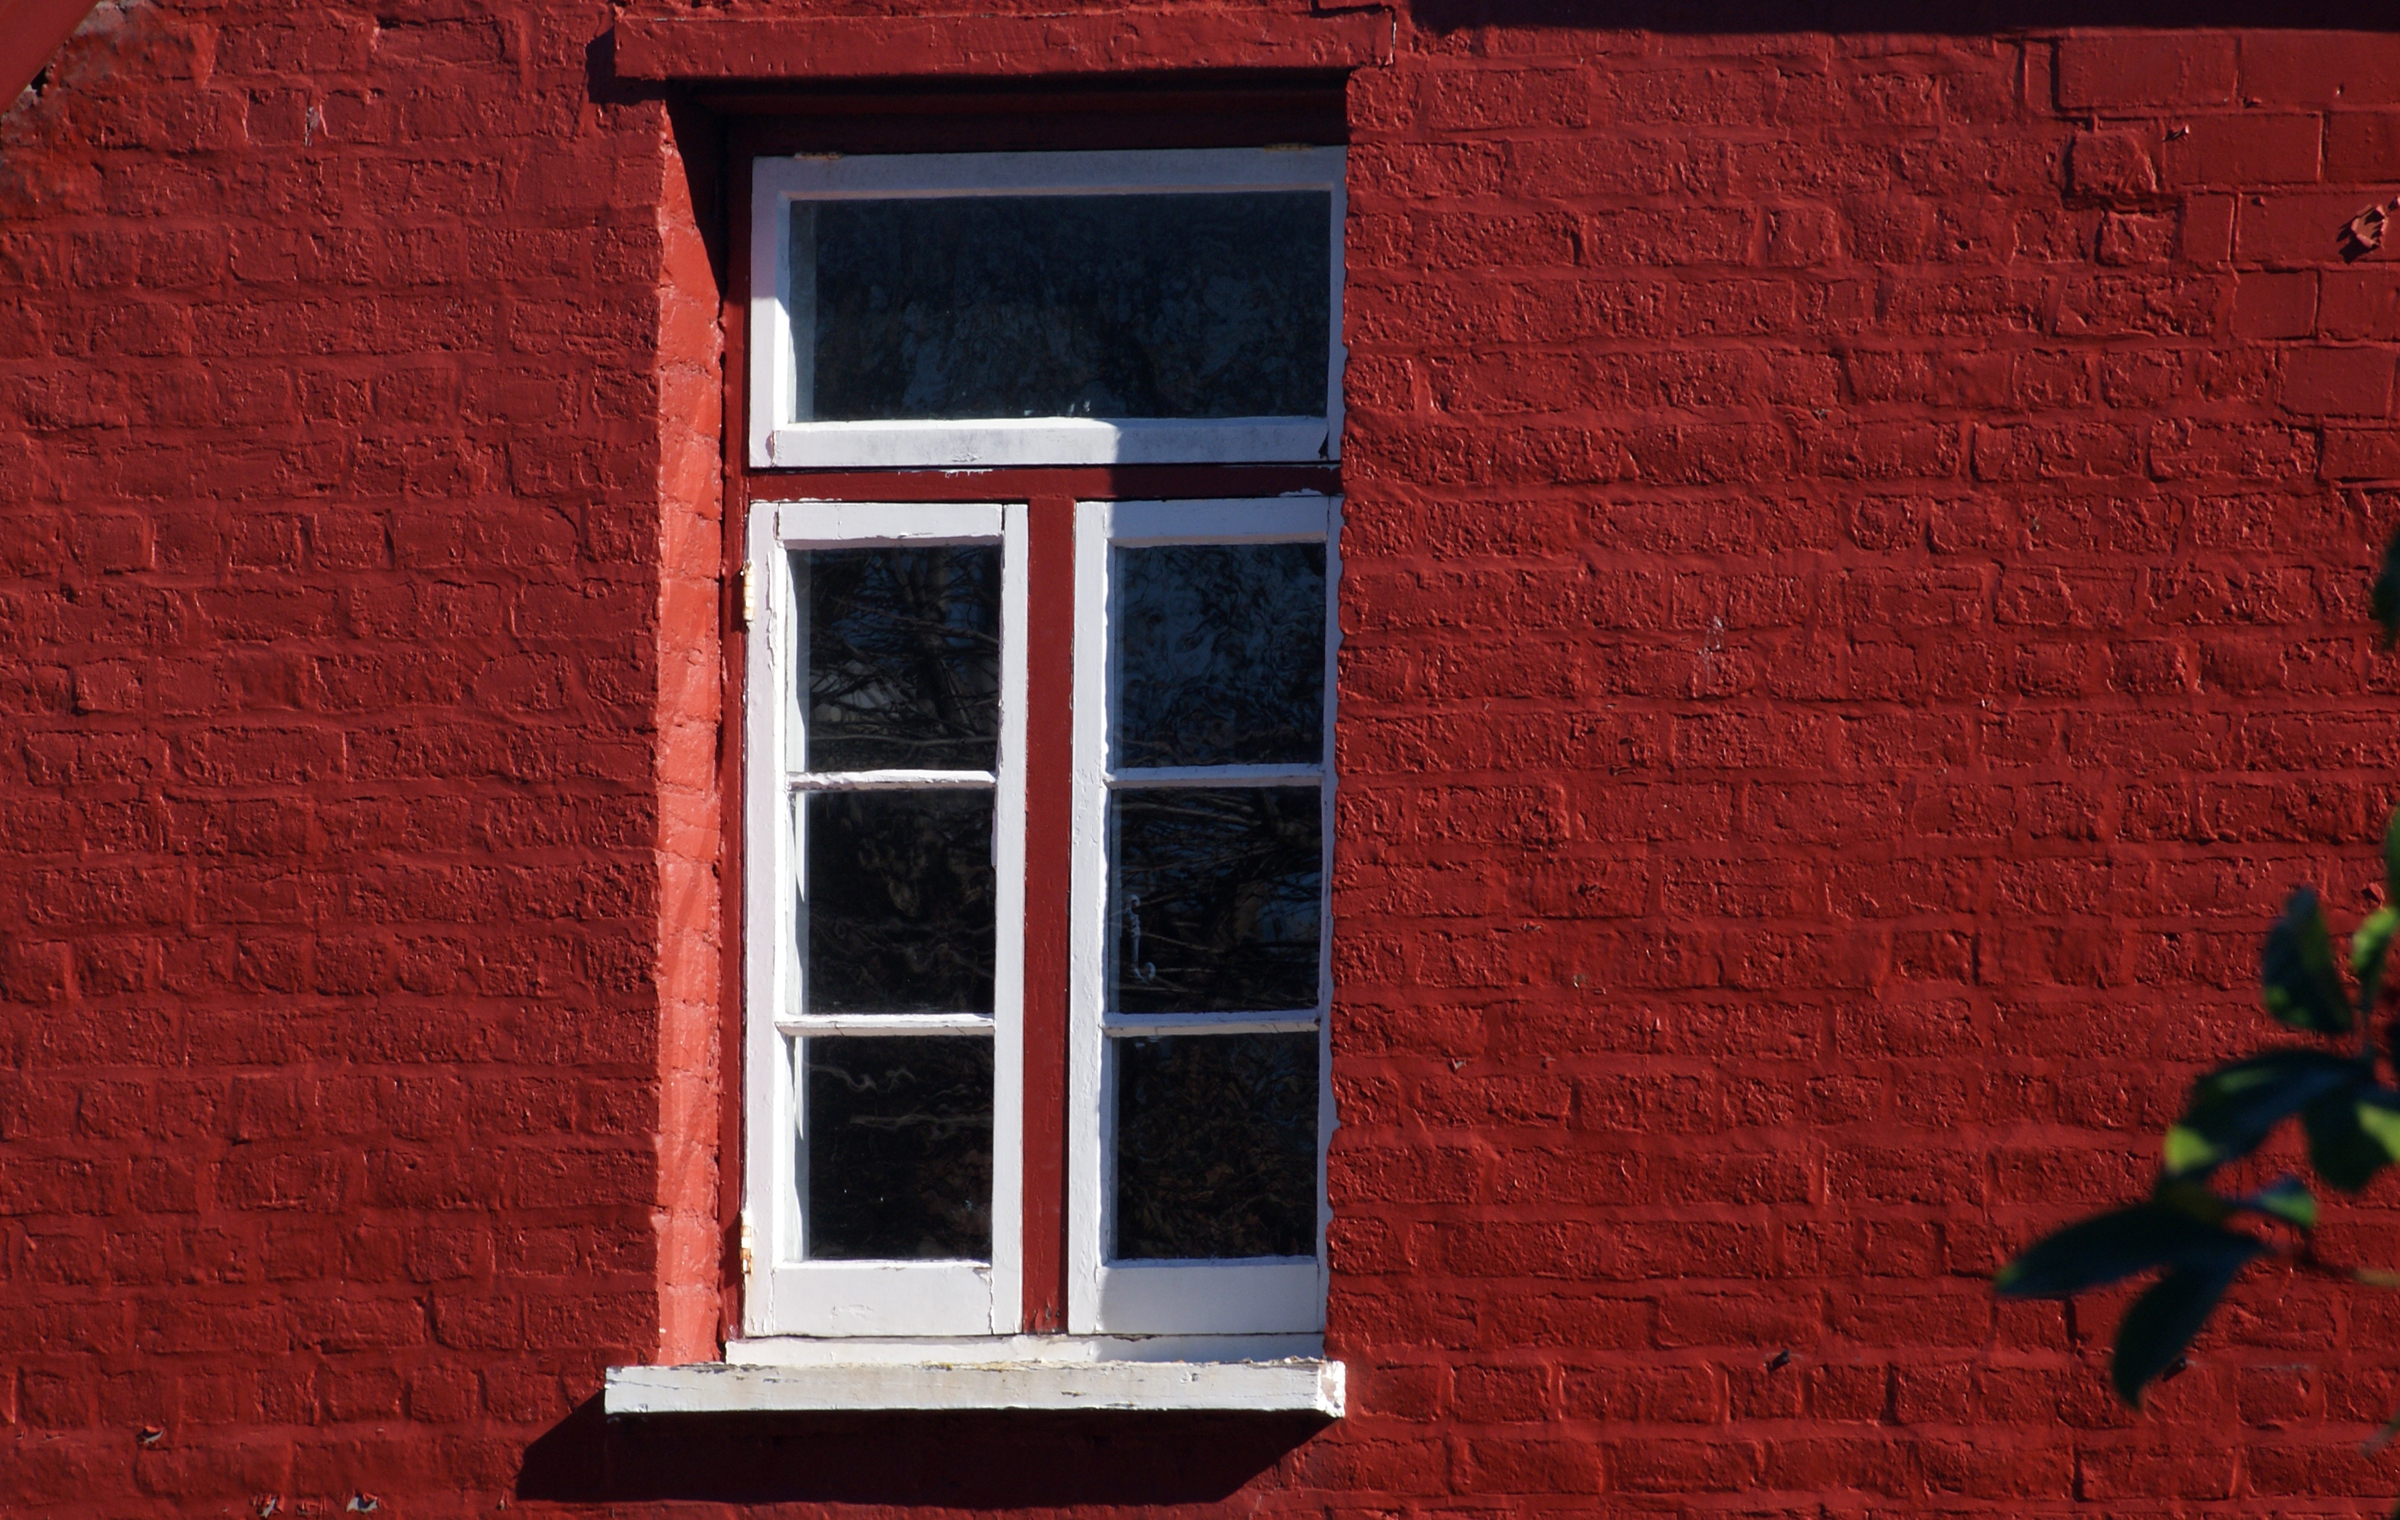
architecture, house, window, wall, red, color, facade, brick, door, interior design, newzealand, bricks, christchurch, cityscapes, brickwork, streetsofmine